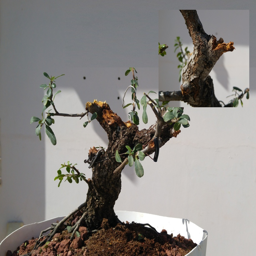
carving a dead branch on a bonsai tree